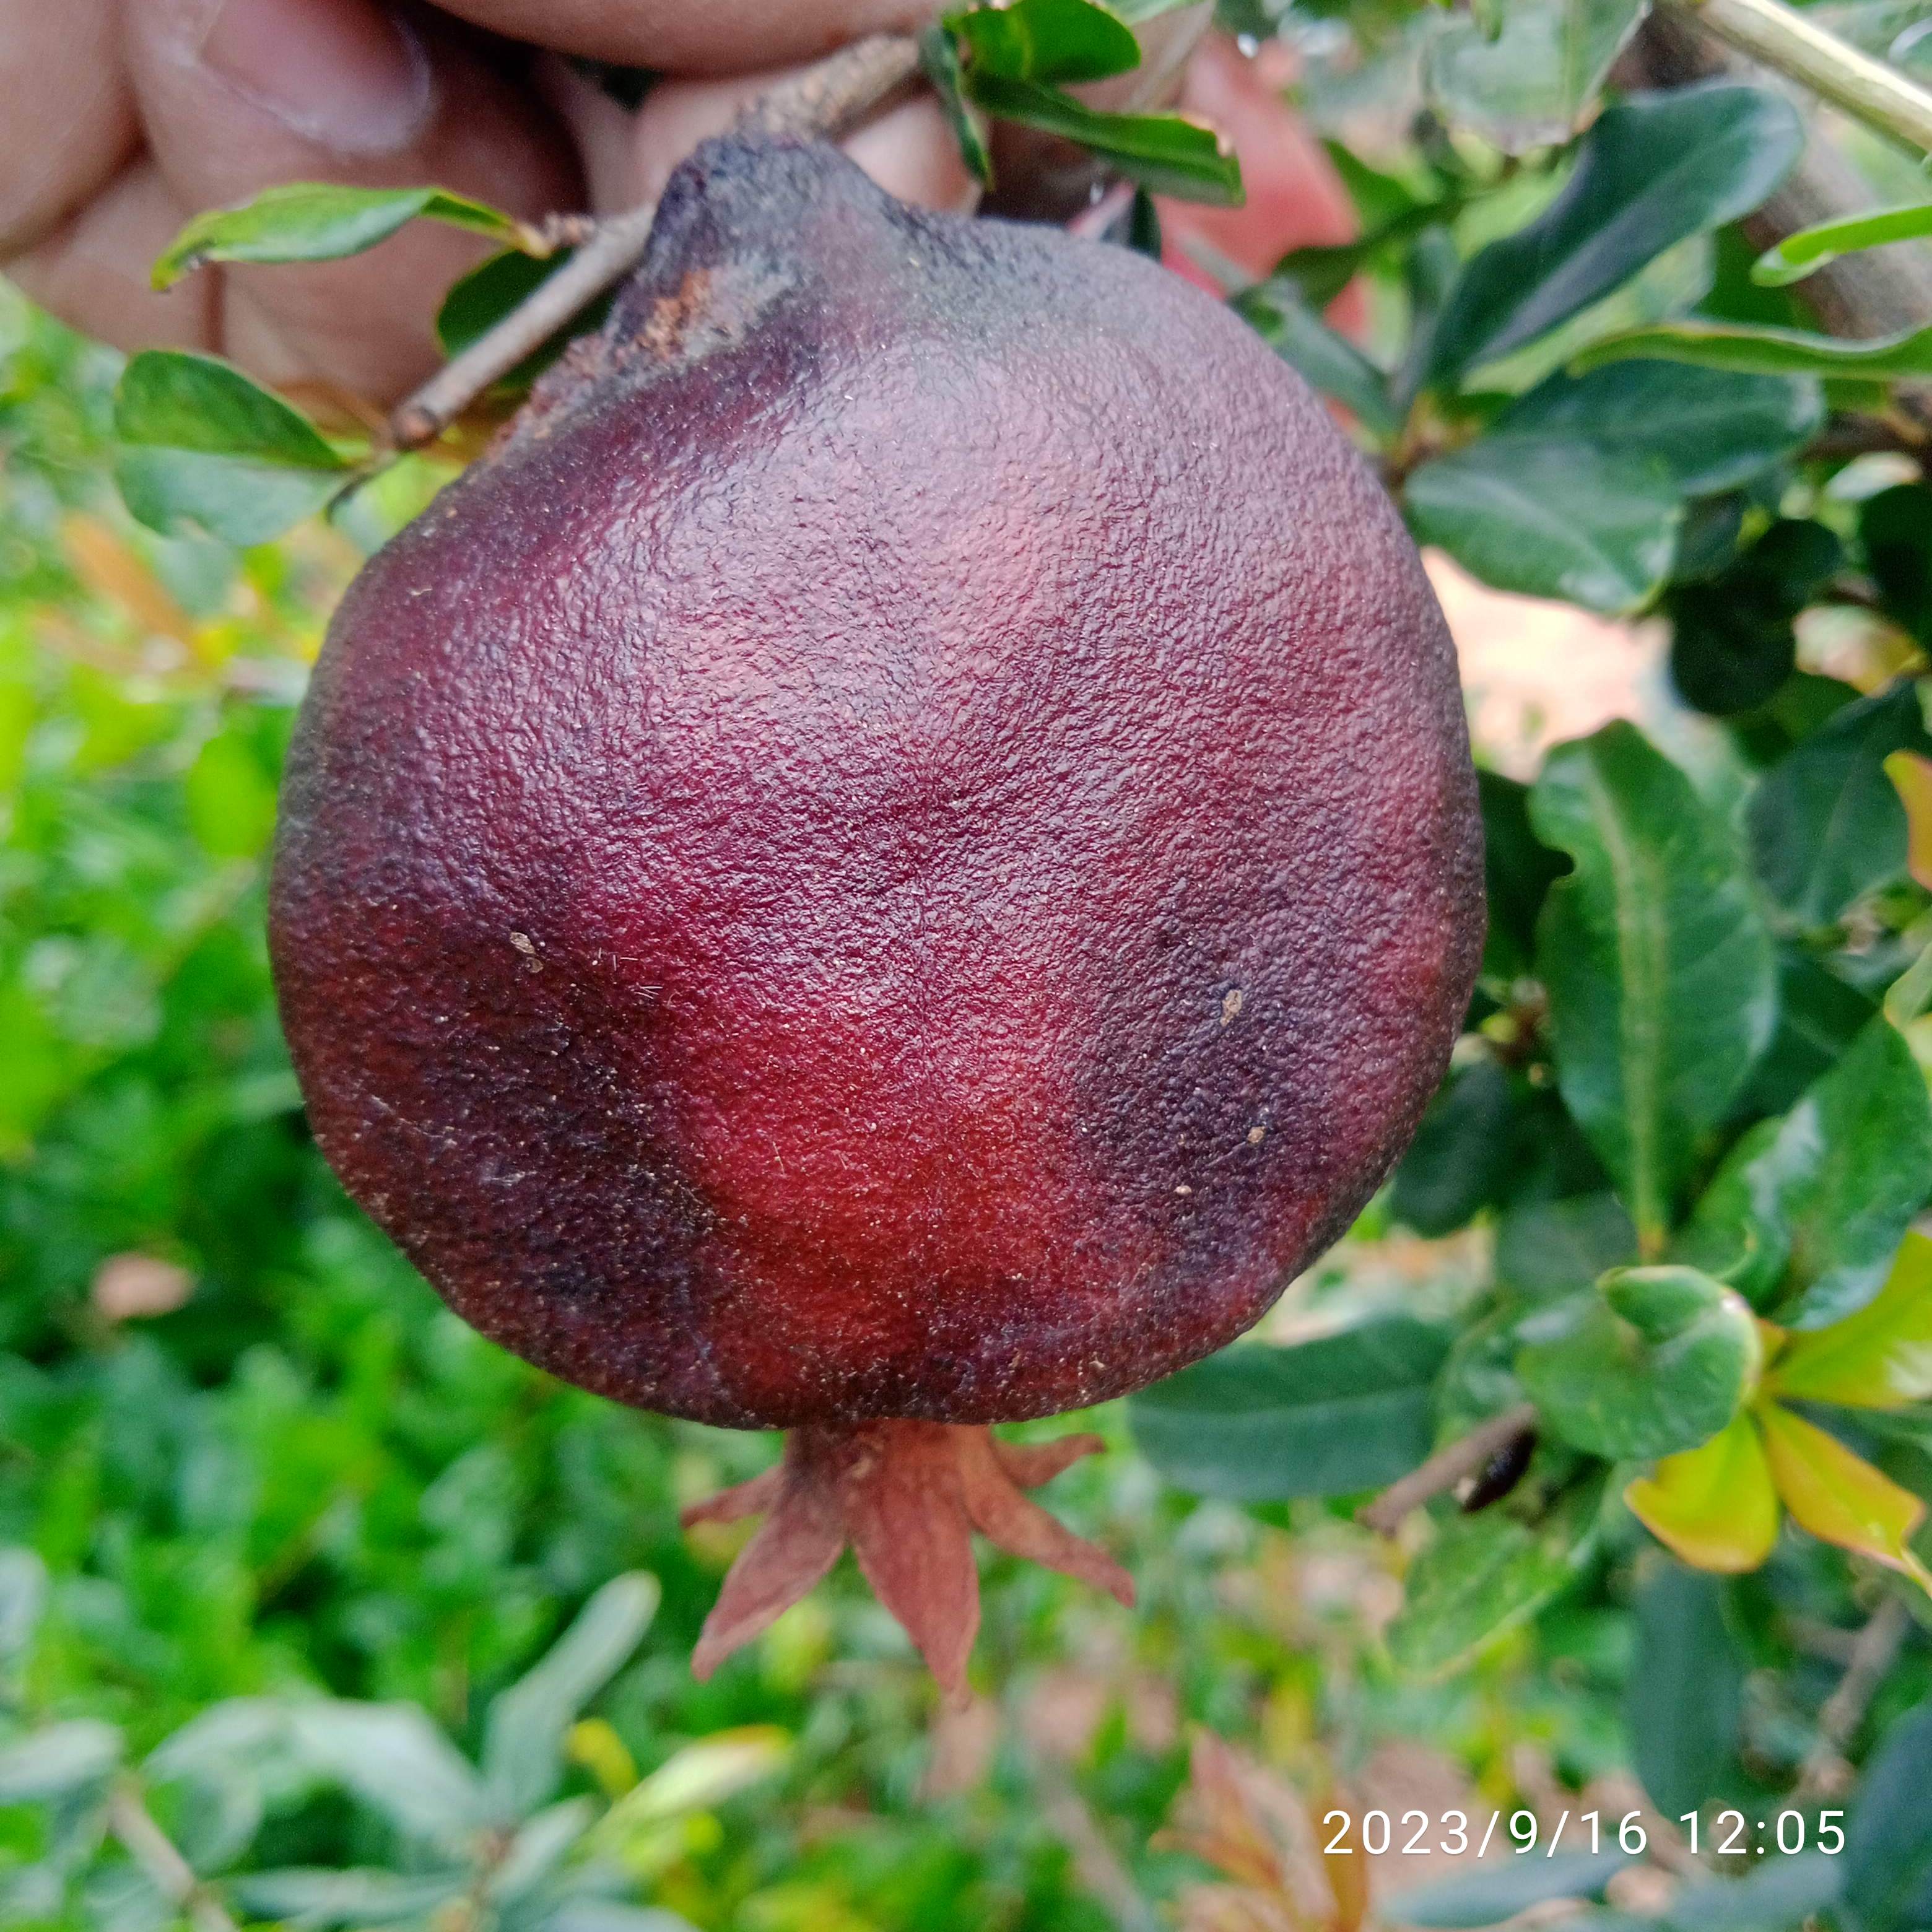
Label: Alternaria